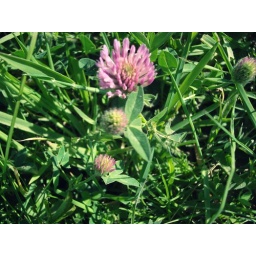
A plant in grass